Pseudorhabdosynochus duitoe

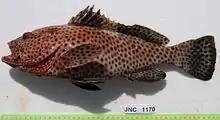
The Highfin grouper, "Epinephelus maculatus" is the type-host of "Pseudorhabdosynochus duitoe"

The type-host and only recorded host of "P. duitoe" is the Highfin grouper, "Epinephelus maculatus" (Serranidae: Epinephelinae). The type-locality and only recorded locality is the Barrier Reef off Nouméa, New Caledonia.